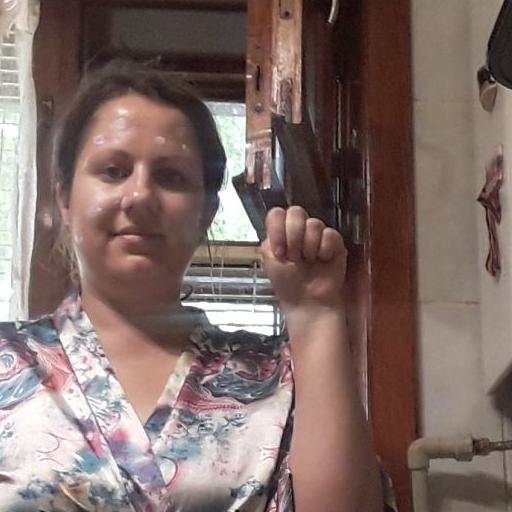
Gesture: fist